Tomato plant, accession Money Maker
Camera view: bottom (45 deg); turntable rotation: 60 degrees
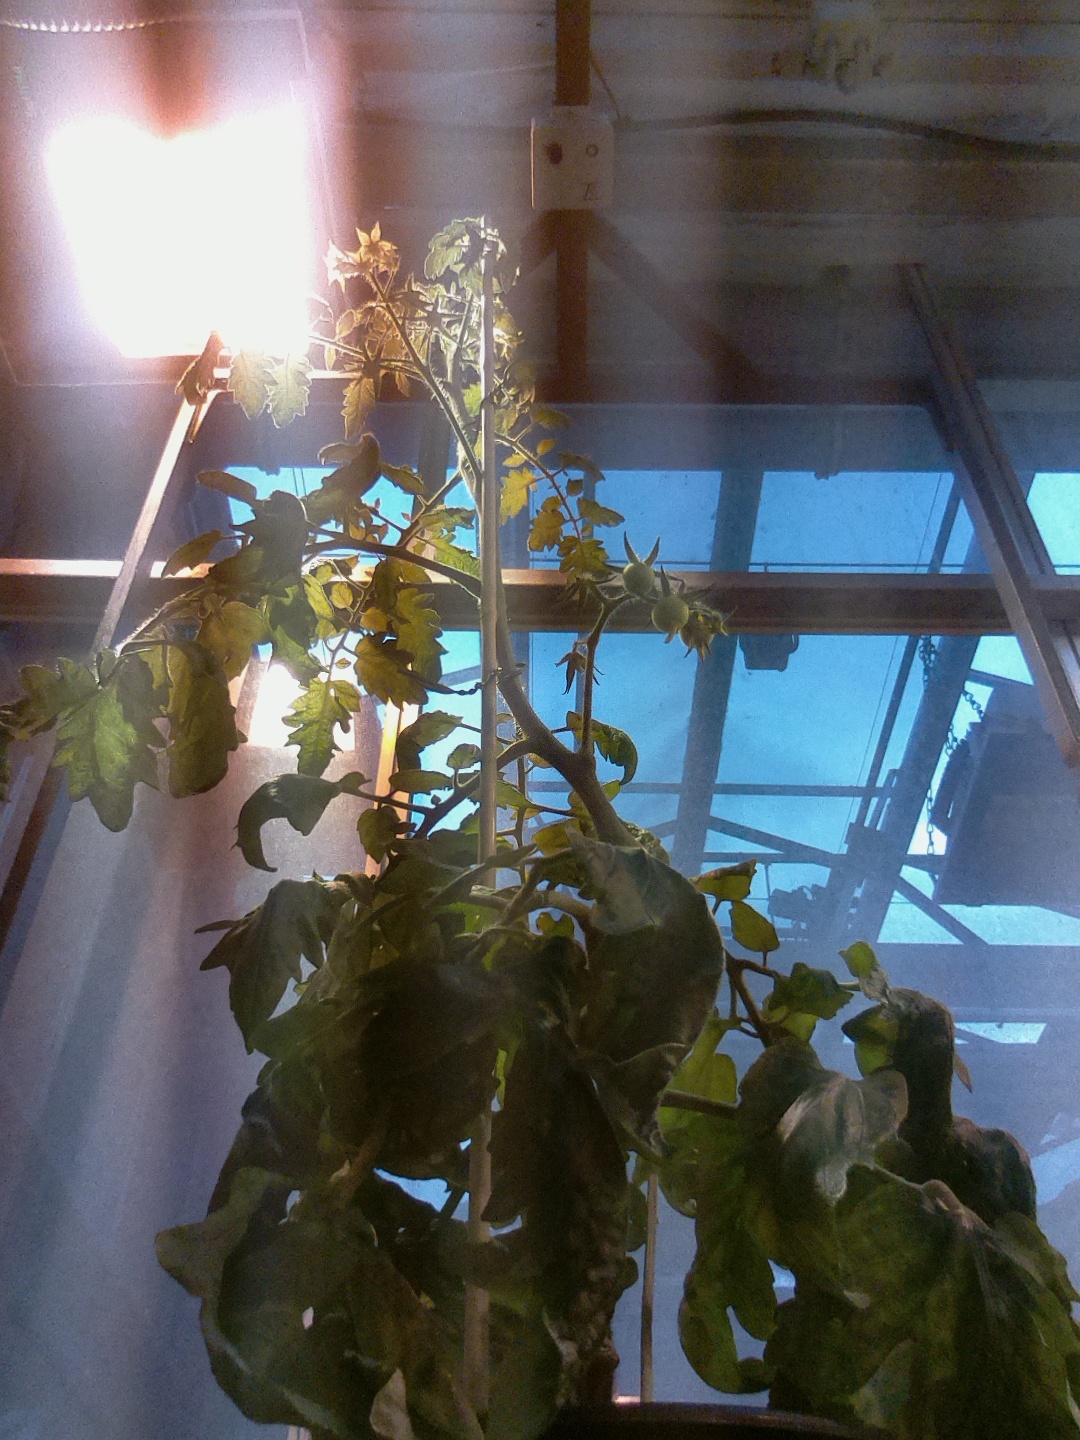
BBCH growth stage 71: 10%-20% of final fruit size